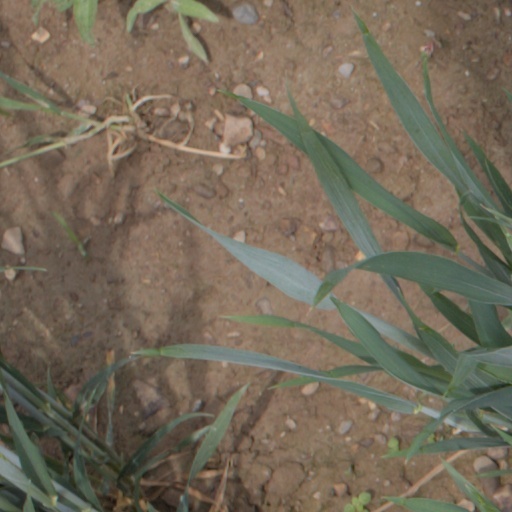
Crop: wheat